Describe the emotion expressed in this image:  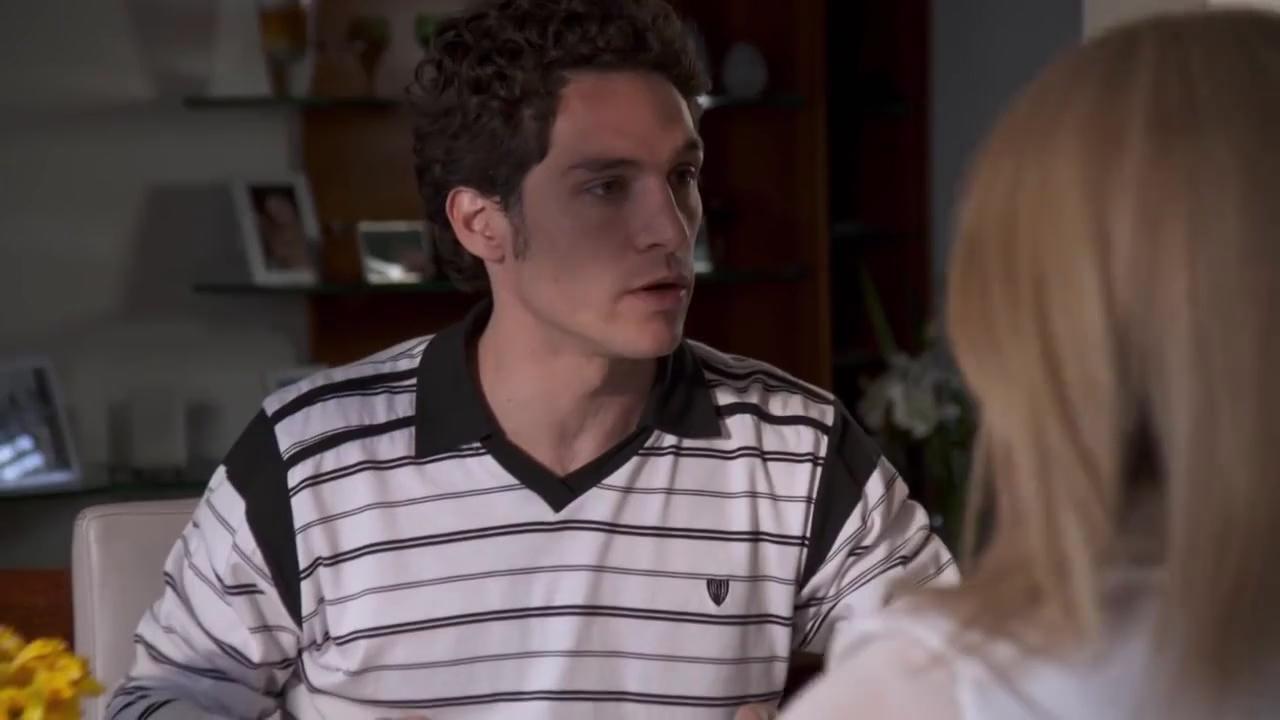
This person displays Suffering, valence and arousal with low intensity.